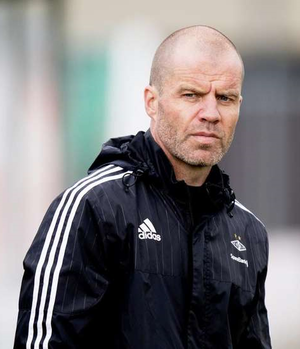
Stig Inge Bjørnebye, né le 11 décembre 1969 à Elverum, est un footballeur norvégien, qui évoluait au poste d'arrière gauche au Liverpool FC et en équipe de Norvège.